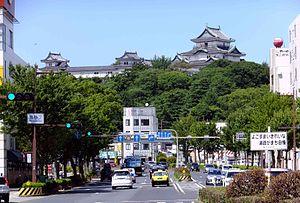
Wakayama est la capitale de la préfecture de Wakayama, dans la région du Kansai, au Japon.